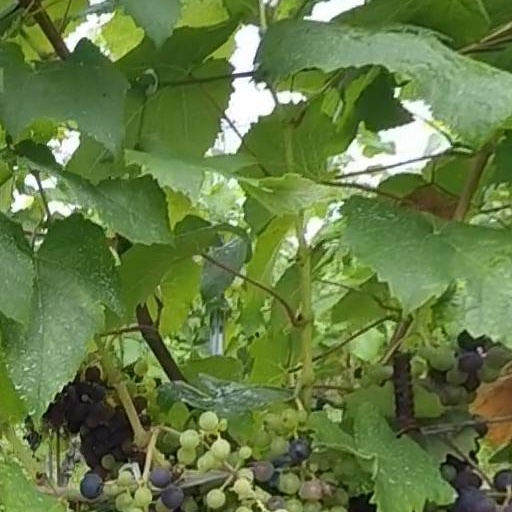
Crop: grape